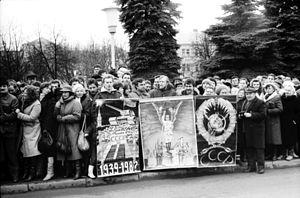
La voie balte est le nom donné à une chaîne humaine allant de Vilnius à Tallinn, en passant par Riga, soit 687 km en tout, pour demander l'indépendance des pays baltes le 23 août 1989. Plus de 2 millions de personnes, soit environ un tiers de la population, participèrent à cette manifestation qui mena vers un durcissement de l'attitude de Moscou vis-à-vis de ces républiques soviétiques. Le choix de la date est dû à la commémoration du cinquantenaire du pacte germano-soviétique.